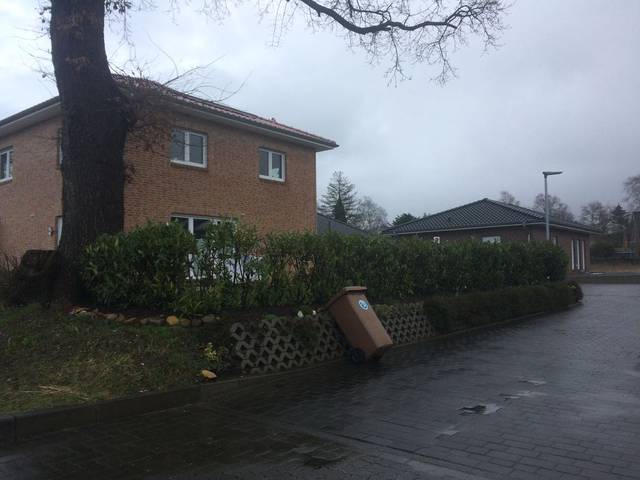
Region: Germany
Coordinates: 53.937, 9.501